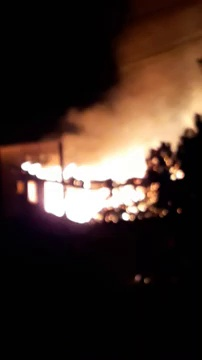
Fire: yes
Smoke: yes